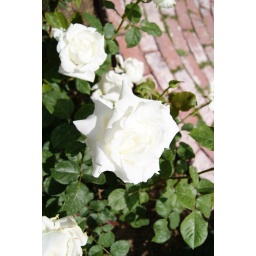
I am pretty sure this is the Pope John Paul rose.. the white is stunning against the green